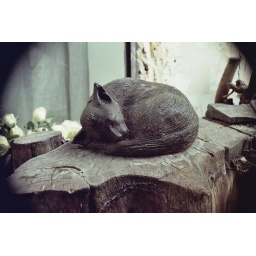
An adorable wooden cat. I like it. Doesn't talk much. shot walking around Neve Zedek.